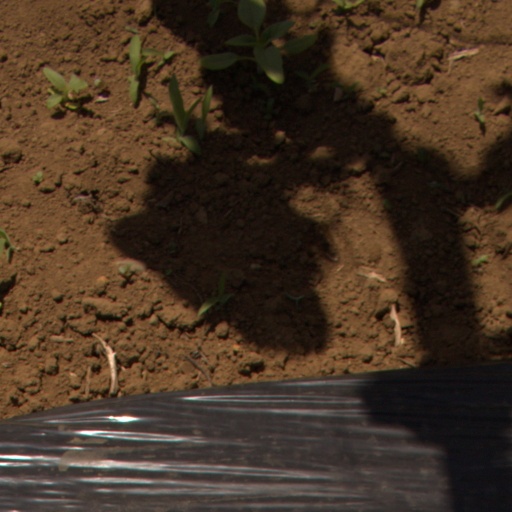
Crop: Jerusalem artichoke